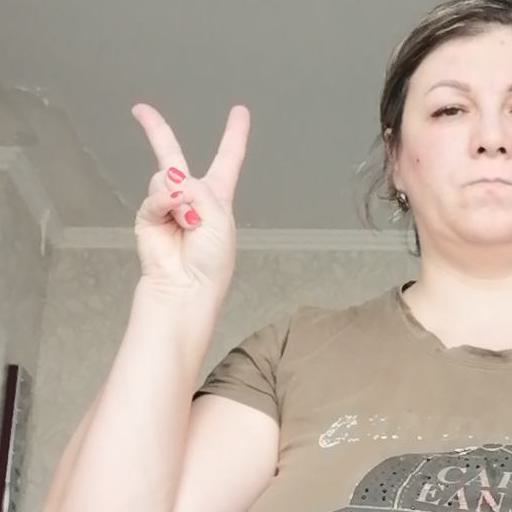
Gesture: peace